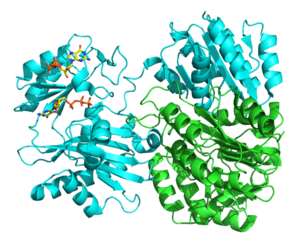
La succinyl-CoA synthétase, également appelée succinate thiokinase et succinate-CoA ligase, est une ligase qui catalyse la réaction :
La succinyl-CoA synthétase formant du GDP, également appelée succinate thiokinase et succinate-CoA ligase, est une ligase qui catalyse la réaction :